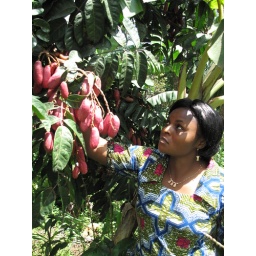
Many farmers have increased their income by growing superior varieties of indigenous fruit trees like African plum.